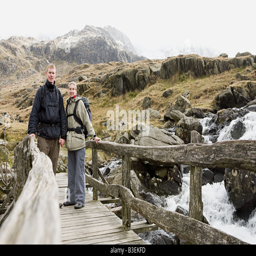
a couple on a bridge